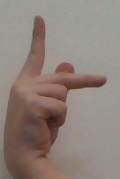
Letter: dha